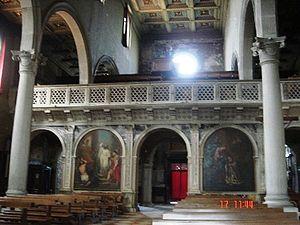
San Michele est l'île-cimetière de la ville de Venise en Italie, située au nord de la cité, à mi-chemin de l'île de Murano.